Belt and Road Initiative

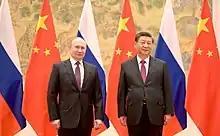
Russian President Vladimir Putin and the Chinese leader Xi Jinping on 4 February 2022

There are also extensive intra-European infrastructure projects to adapt trade flows to current needs. Concrete projects (as well as their financing), which are to ensure the connection of the Mediterranean ports with the European hinterland, are decided among others at the annual China-Central-East-Europe summit, which was launched in 2012. This applies, for example, to the expansion of the Belgrade-Budapest railway line, the construction of the high-speed train between Milan, Venice and Trieste and connections on the Adriatic-Baltic and Adriatic-North Sea axis. Poland, the Baltic States, Northern Europe and Central Europe are also connected to the maritime Silk Road through many links and are thus logistically networked via the Adriatic ports and Piraeus to East Africa, India and China. Overall the pan is that the ship connections for container transport between Asia and Europe will be reorganized. In contrast to the longer East Asia traffic via northwest Europe, the south-facing sea route through the Suez Canal towards the Trieste bridgehead shortens the transport of goods by at least four days.